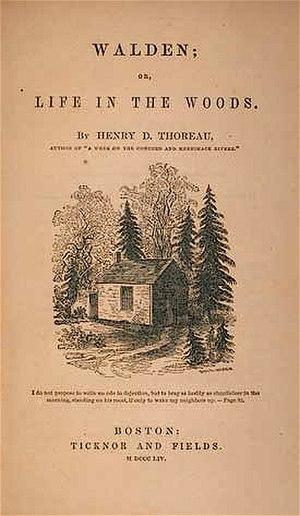
Walden ou la Vie dans les bois est un récit publié en 1854 par l'écrivain américain Henry David Thoreau.